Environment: real
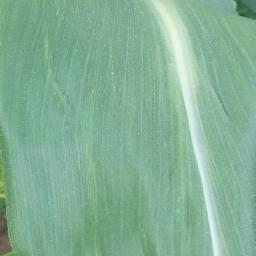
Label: healthy